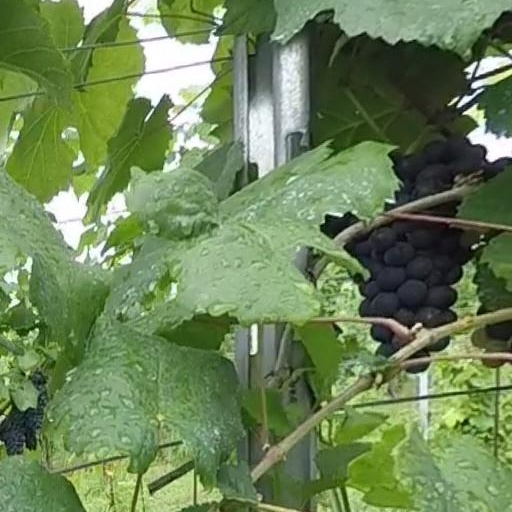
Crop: grape